Basketball Löwen Braunschweig

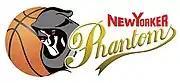
Logo of the team as New Yorker Phantoms

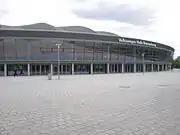
Volkswagen Halle

The Löwen's home games take place at the 3,603 seat Volkswagen Halle, which opened in 2000. The team's predecessor SG Braunschweig had previously hosted its games at the 1,500 seat "Sporthalle Alte Waage".